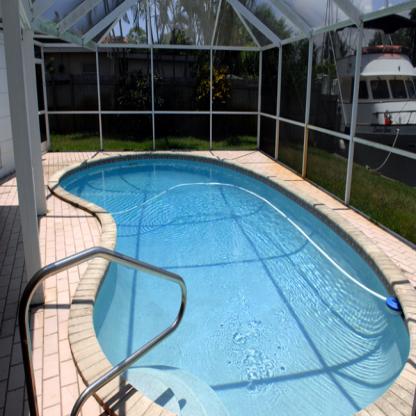
Scene: Indoor